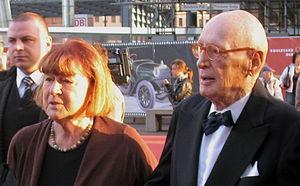
Wolfgang Menge, né à Berlin le 10 avril 1924 et mort dans cette ville le 17 octobre 2012, est un scénariste de télévision et journaliste allemand.